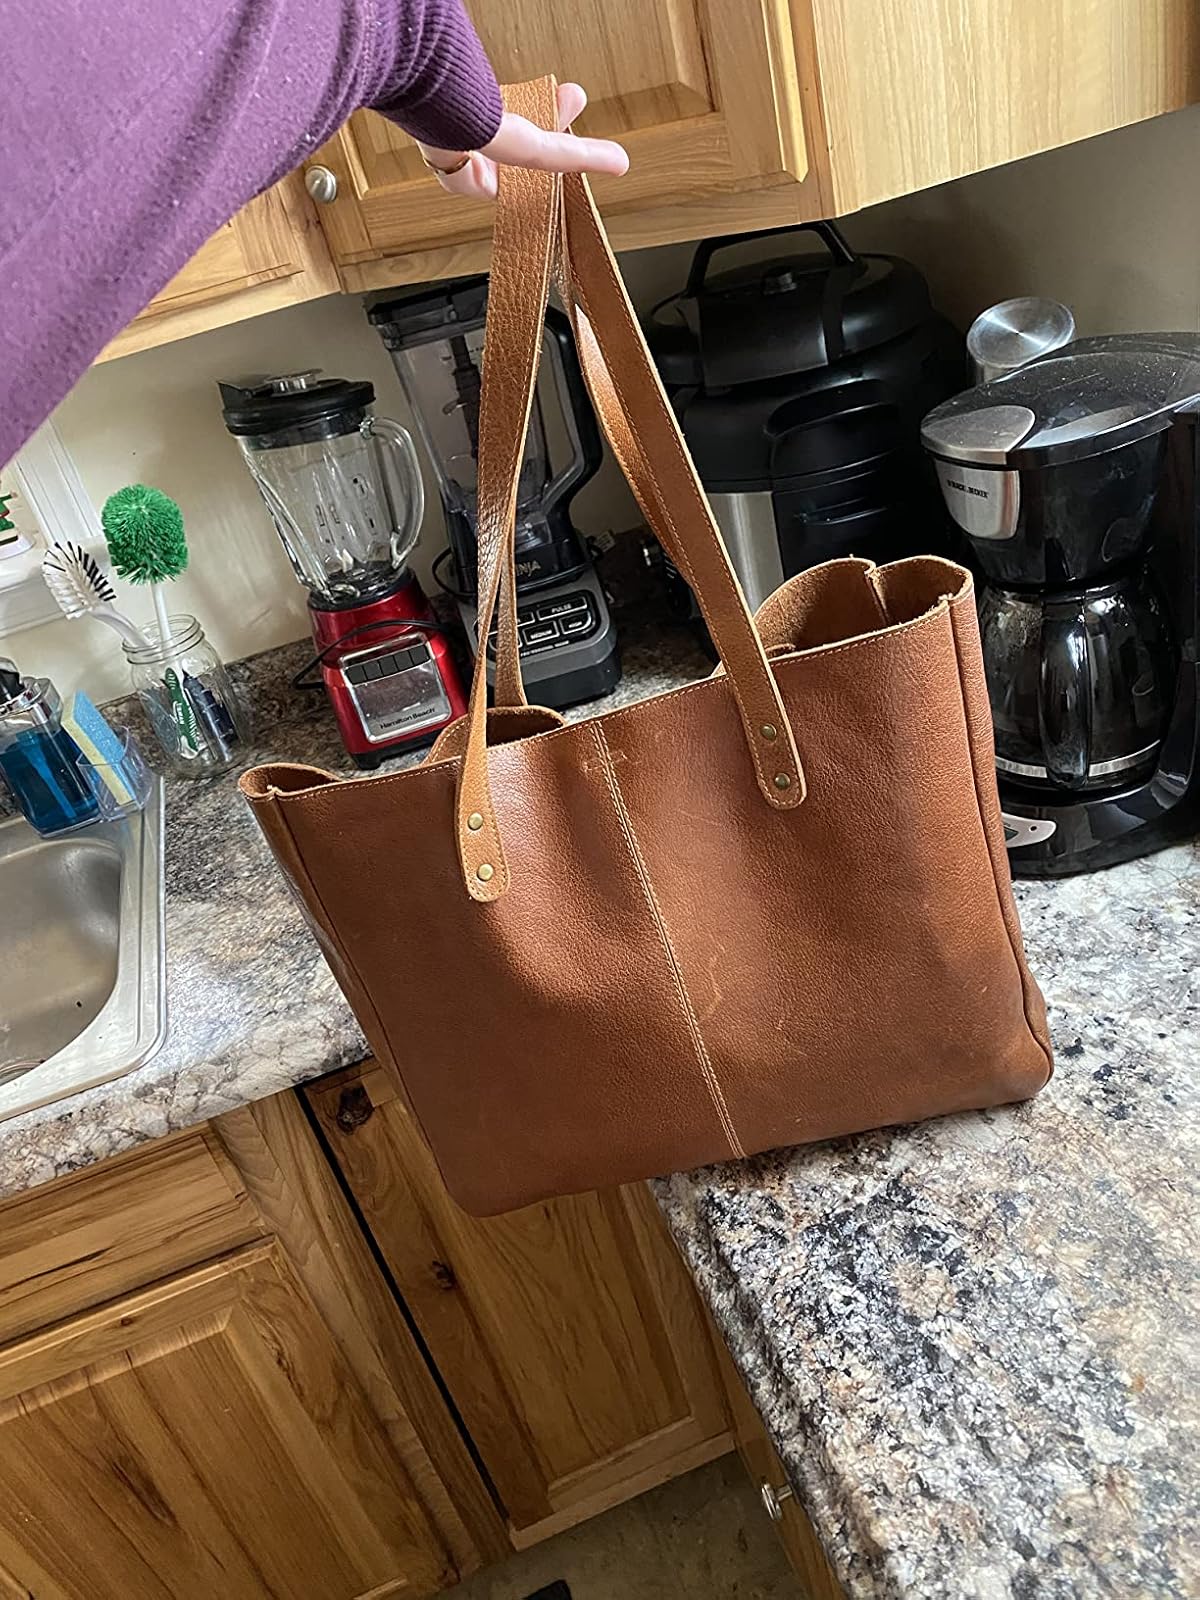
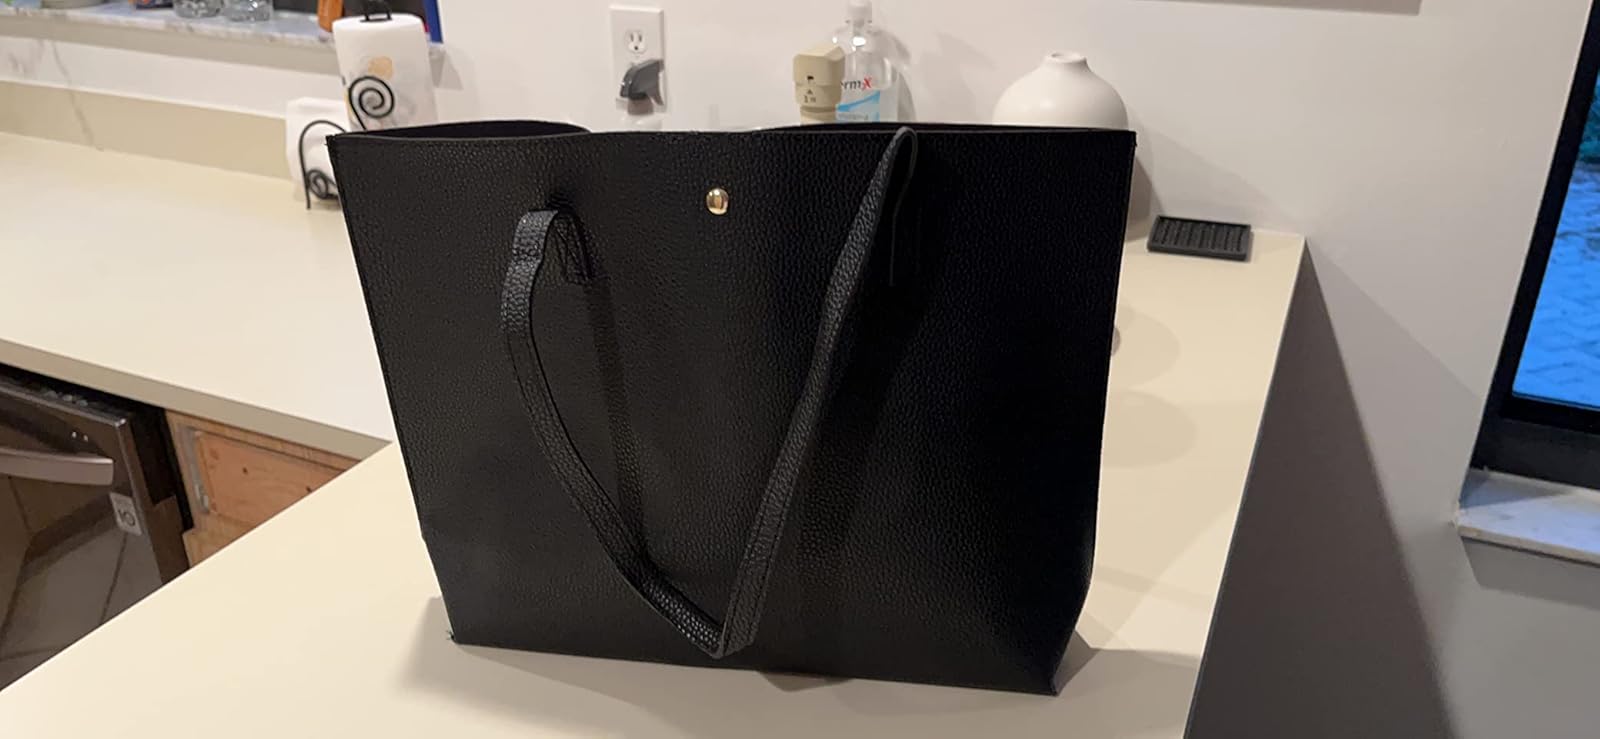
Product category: accessories_handbag
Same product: no